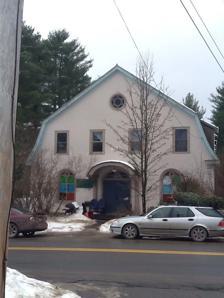
Building: Jewish Center of Lake Huntington
Country: United States of America
Year built: 1936
Former synagoge in Lake Huntington, New York, US Jewish Center of Lake Huntington Religion Affiliation Judaism (former) Ecclesiastical or organisational status Synagogue (former) Status Closed Location Location 13 County Road 116, Cochecton , Sullivan County , New York Country United States Location in New York Geographic coordinates 41°46′48″N 74°56′25″W / 41.78000°N 74.94028°W / 41.78000; -74.94028 Architecture Completed 1896 (as a garage) 1936 (as a synagogue) Jewish Center of Lake Huntington U.S. National Register of Historic Places Area 0.5 acres (0.20 ha) NRHP reference No. 09001087 Added to NRHP December 11, 2009 The Jewish Center of Lake Huntington is a historic former synagogue located at Cochecton in Sullivan County , New York , in the United States. The former synagogue was built in 1896 as an auto shop and tire vulcanizing garage and altered to its current use in 1936. It is a two-story rectangular building, three bays wide and six bays deep.  The first floor is constructed of brick, with a frame story above. The façade is coated in stucco . The former synagogue building was added to the National Register of Historic Places in 2009. References